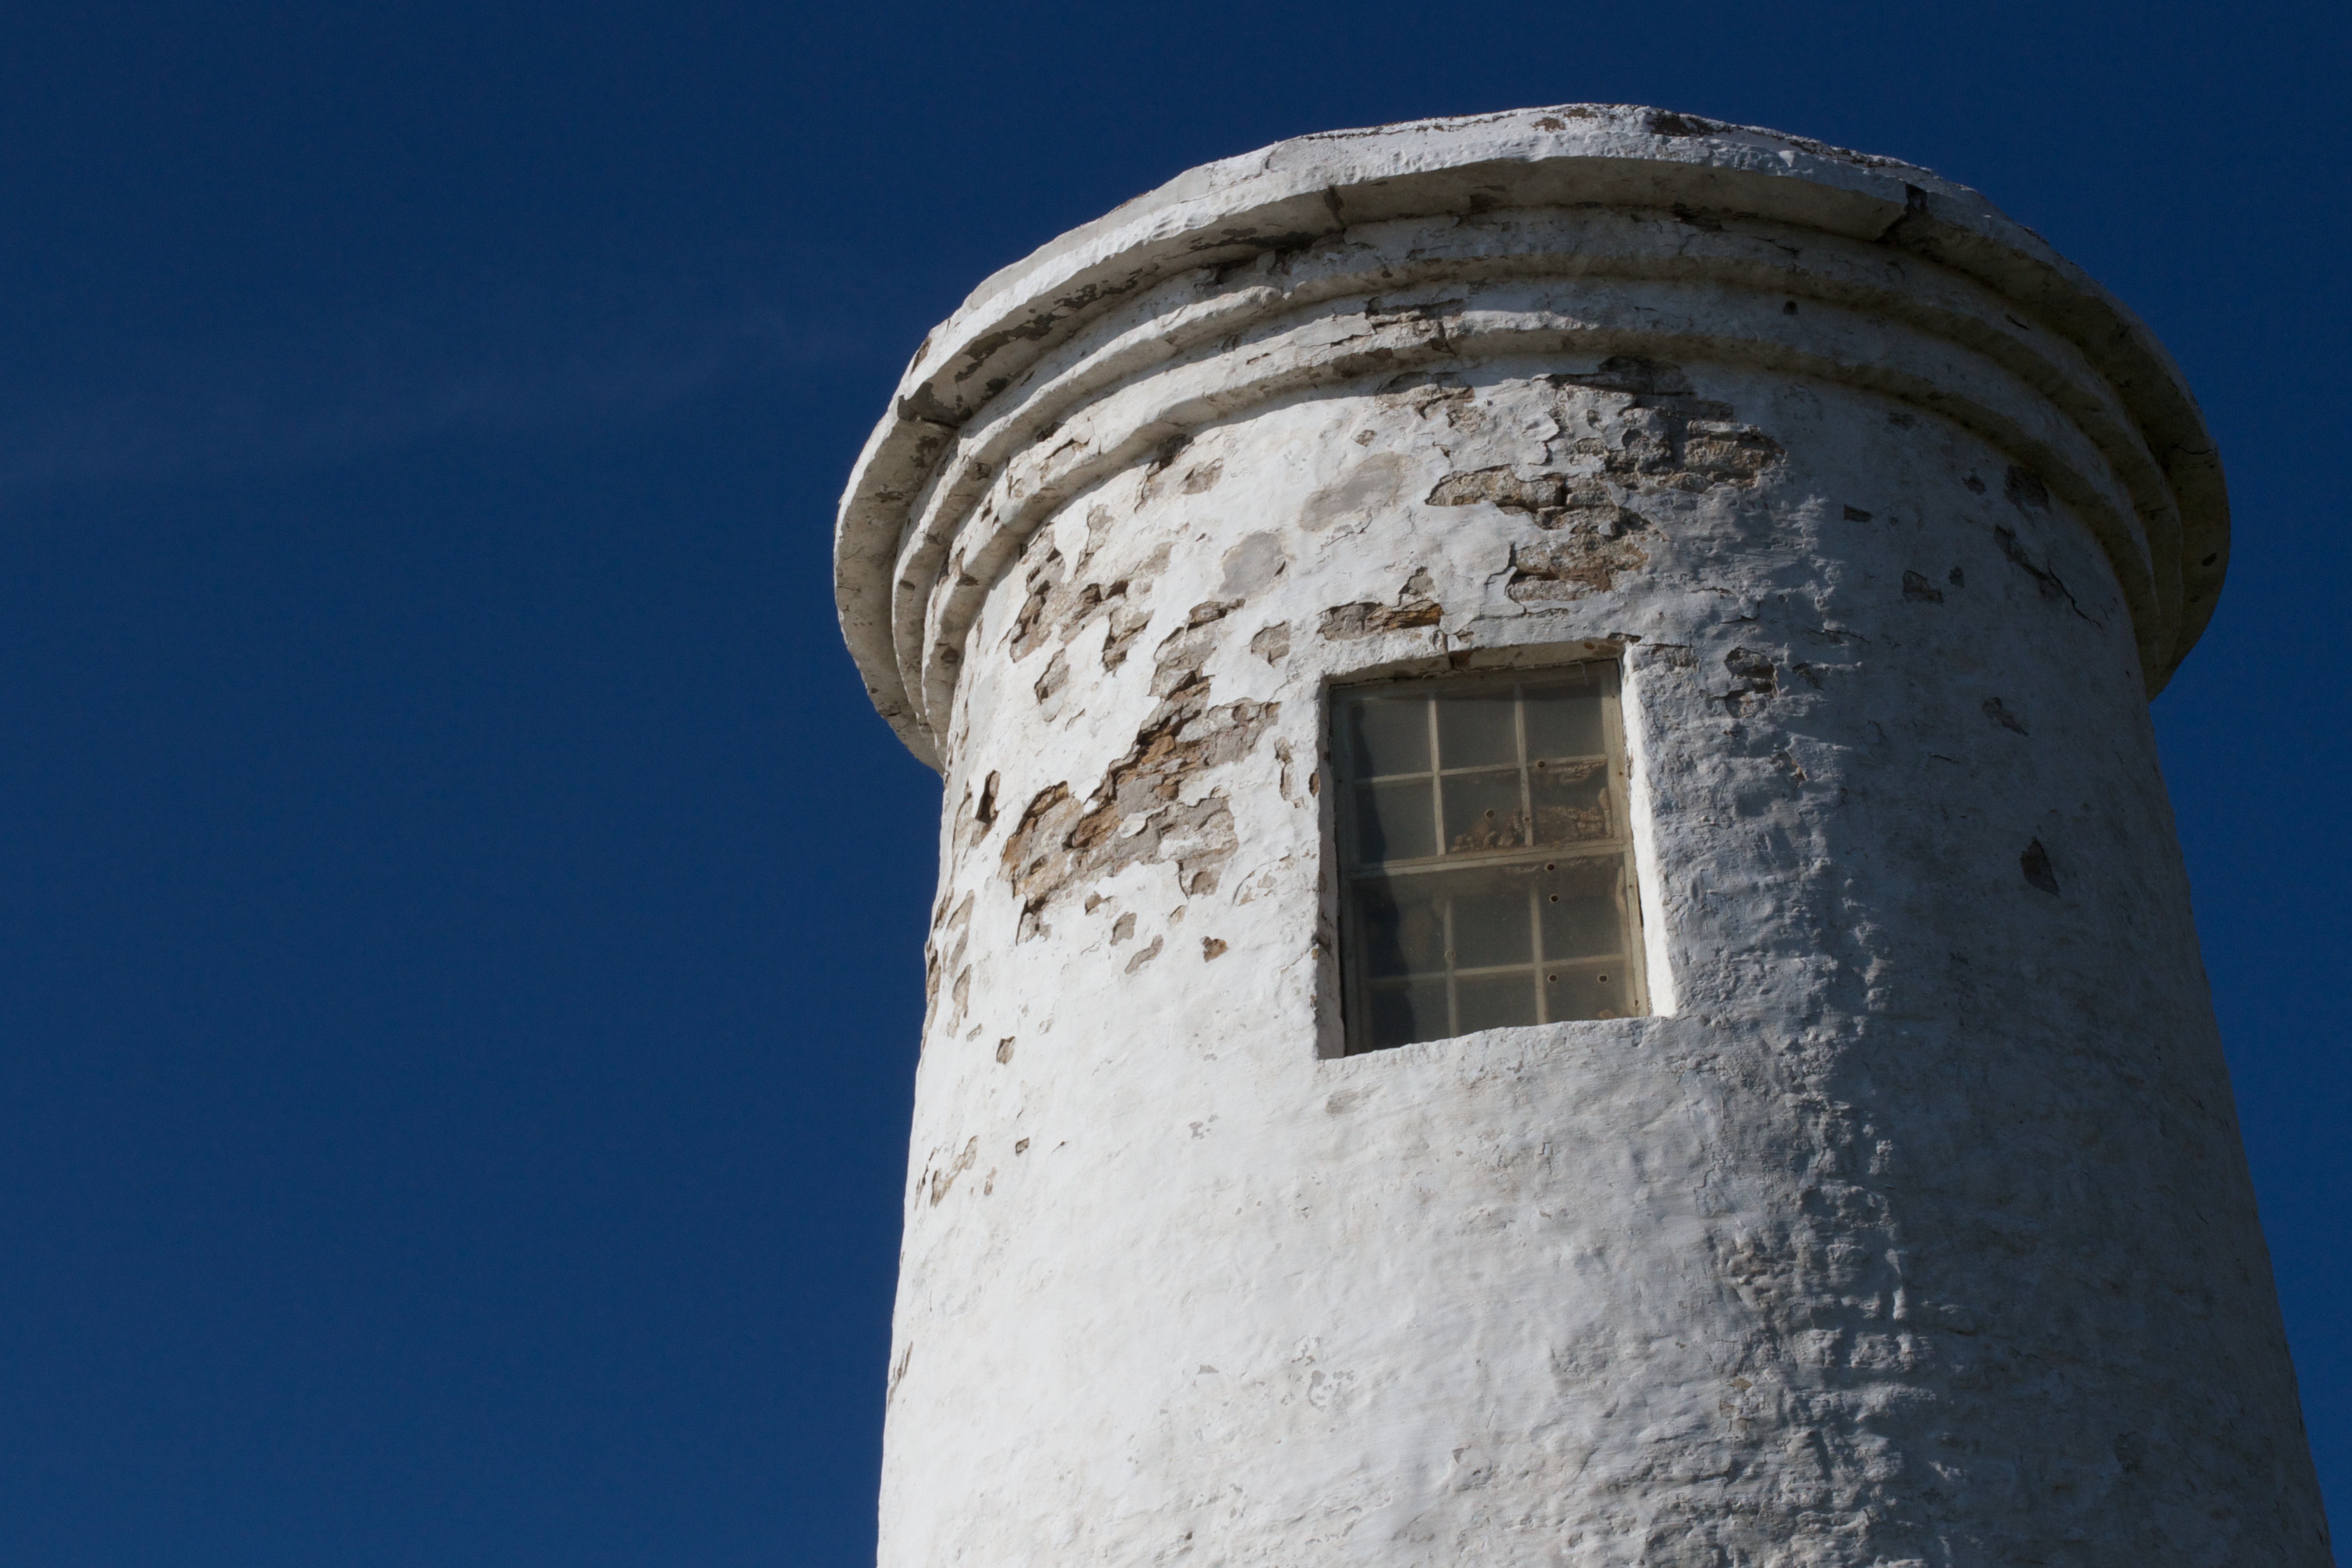
structure, sky, column, tower, blue